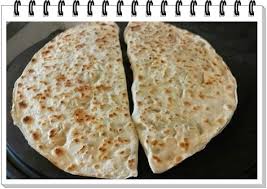
Yemek: gozleme